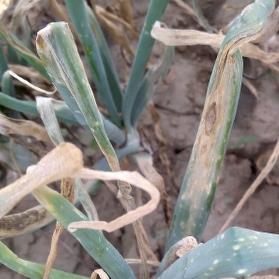
Crop: Onion
Condition: alternaria-d